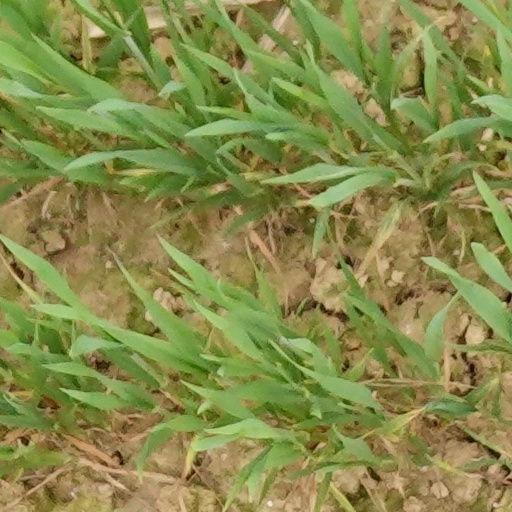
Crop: wheat